The Bletchley Circle

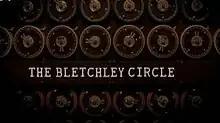

The Bletchley Circle is a television mystery drama series, set in 1952–53, about four women who worked as codebreakers at Bletchley Park. Dissatisfied with the officials' failure to investigate complex crimes, the women join to investigate for themselves.